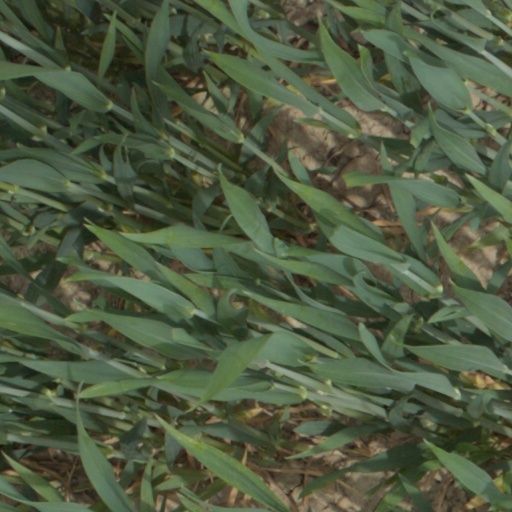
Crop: wheat